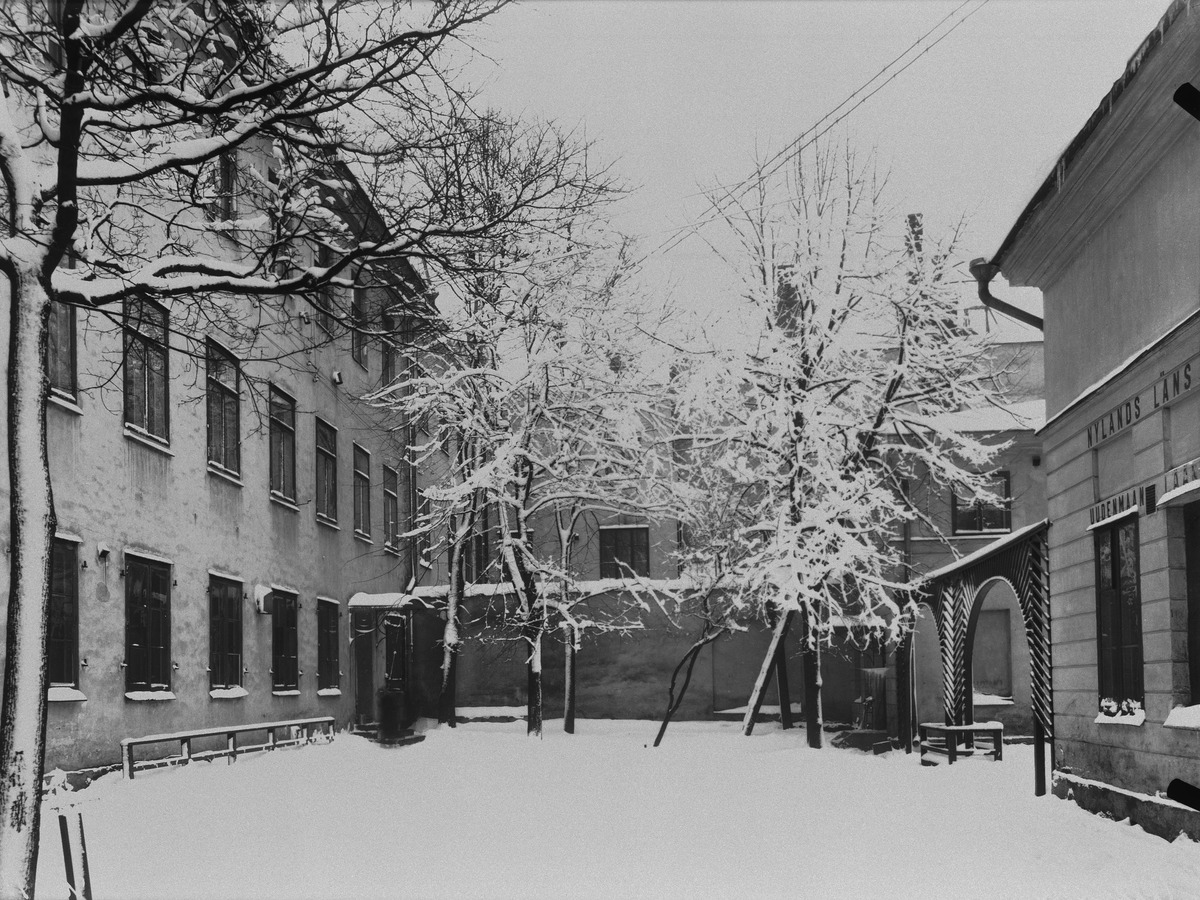
Aleksanterinkatu 8
sisällön kuvaus: Aleksanterinkatu 8. Sisäpiha talvella. mustavalkoinen
Kuvaaja: Rosenbröijer, A.E., valokuvaaja
Ajankohta: kuvausaika 02.04.1903
Paikka: Suomi, Uusimaa, Helsinki, Kruununhaka Helsinki, Aleksanterinkatu 8
Aiheet: pihat, vuodenajat talvi, lumi, lumipeite, puut, aidat, portit, rakennukset kivirakennukset kerrostalot asuinrakennukset